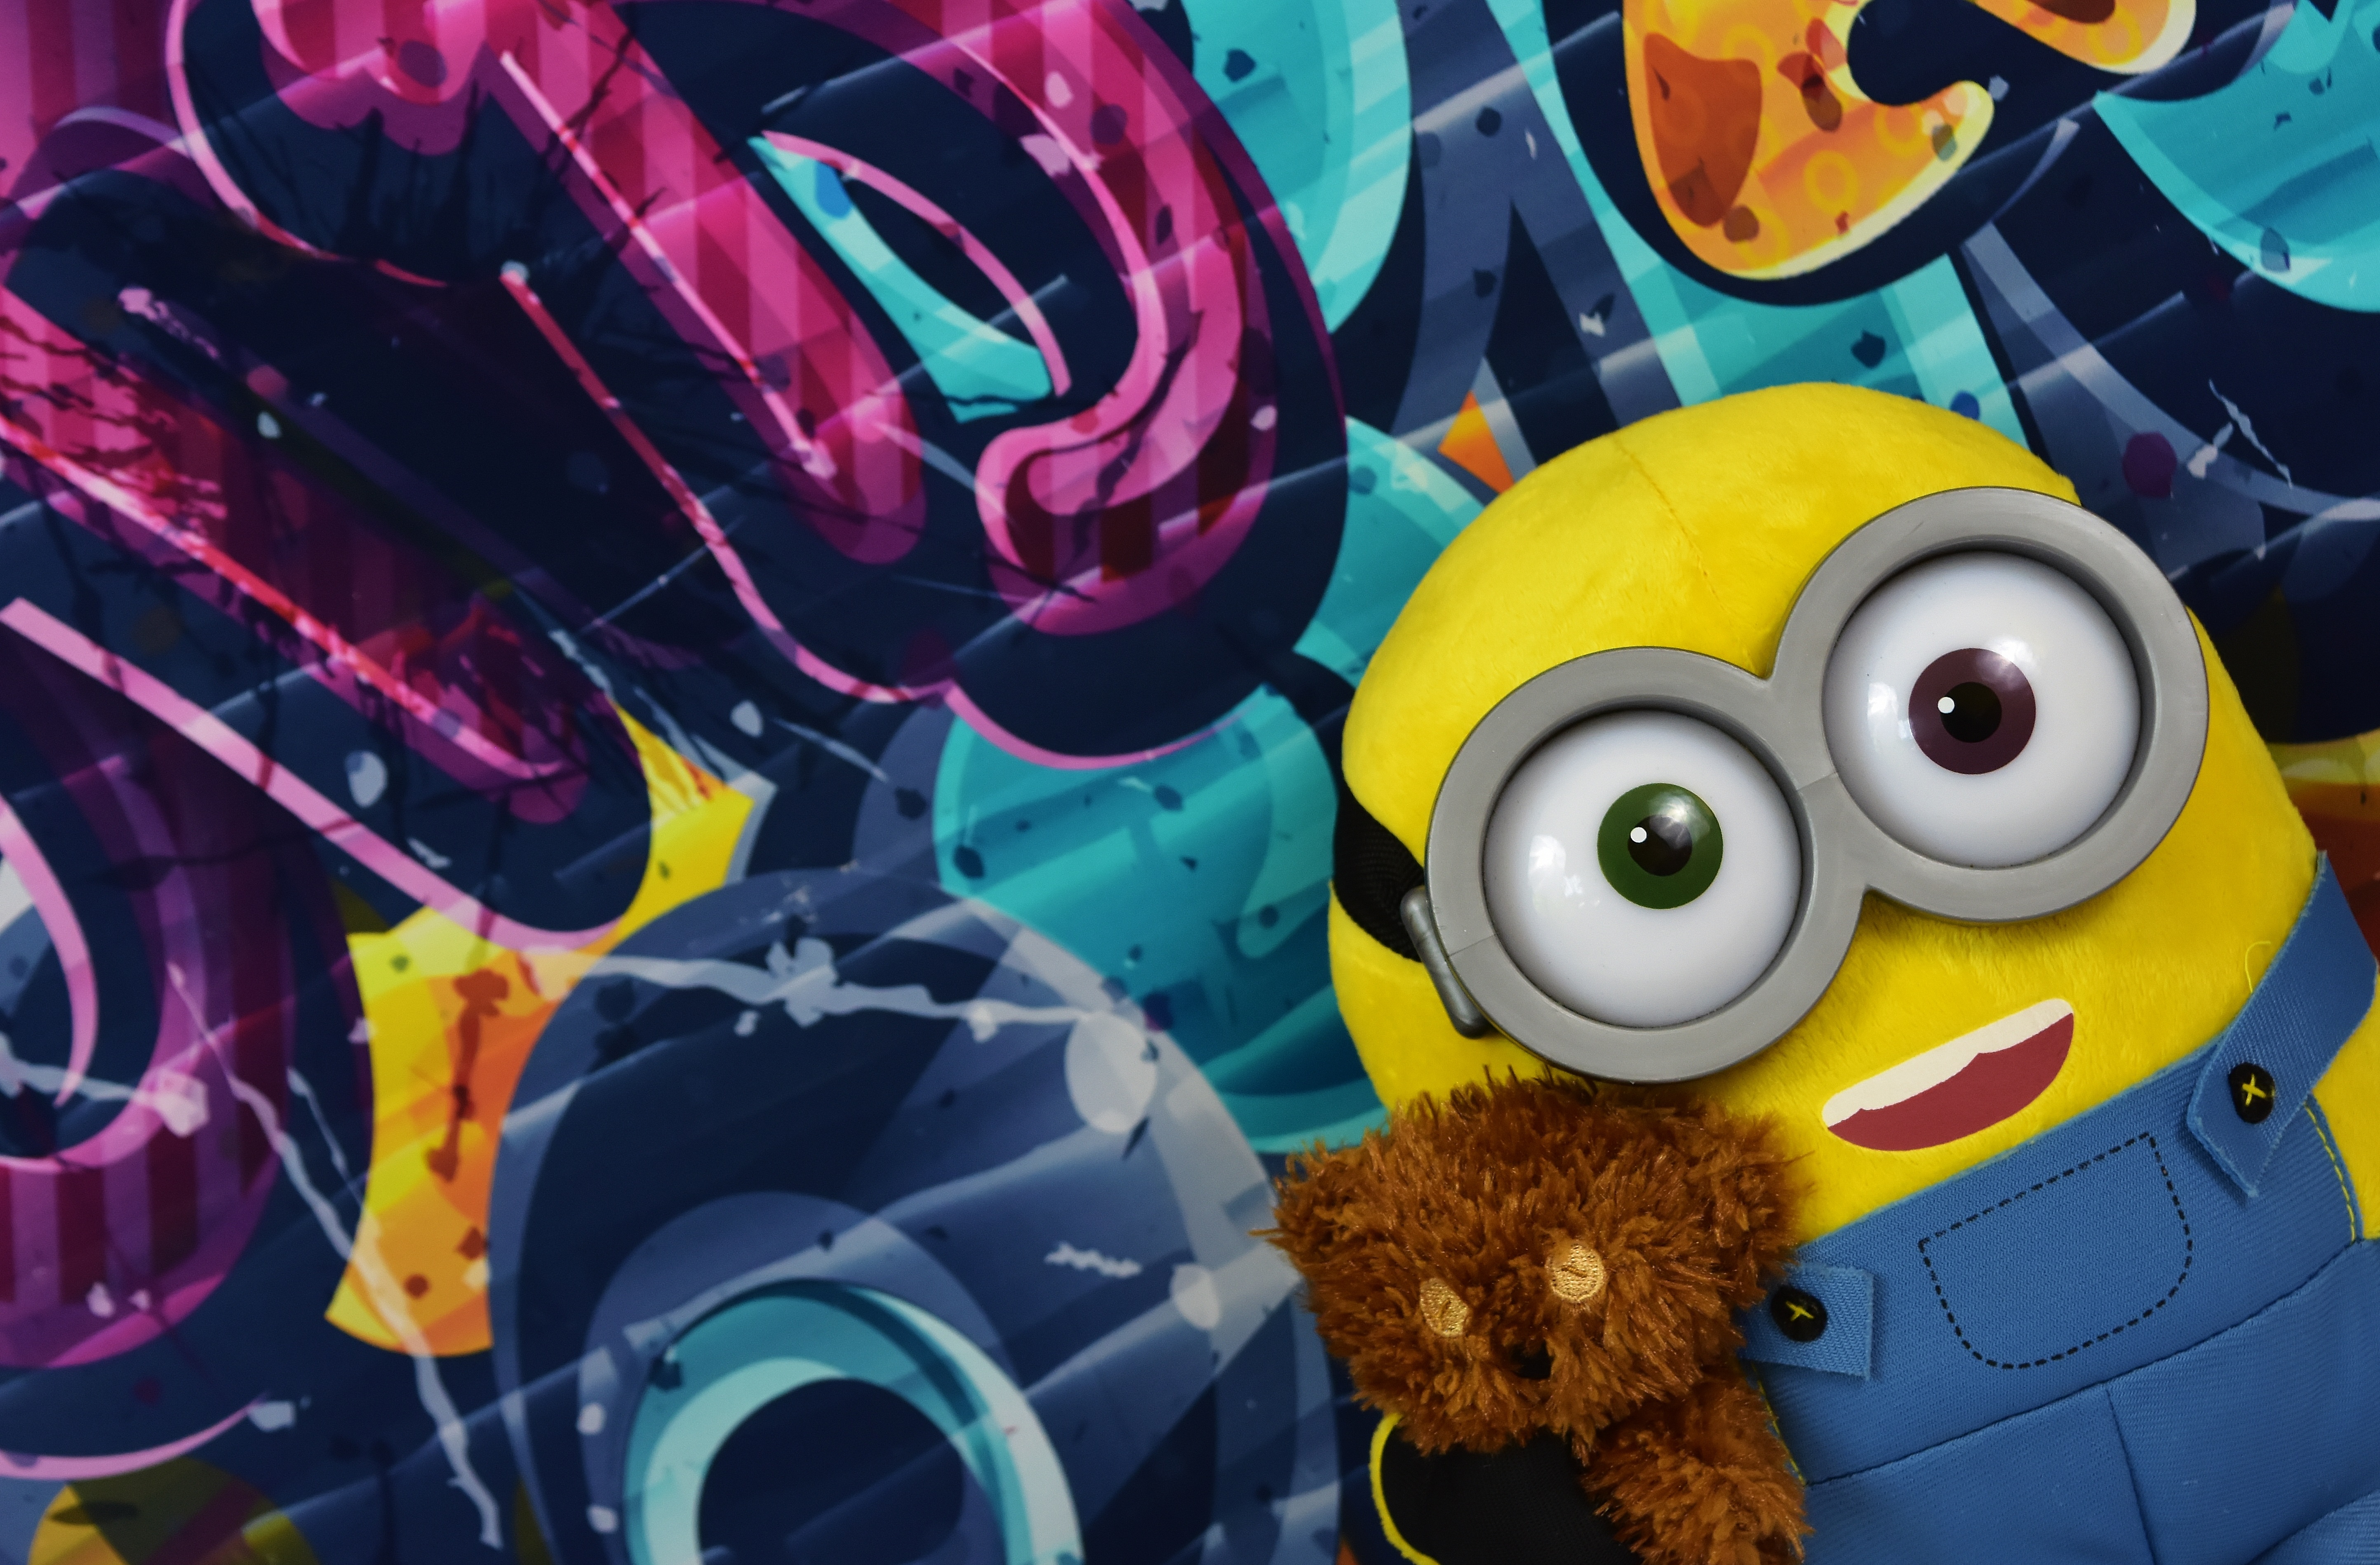
flower, color, colorful, graffiti, art, fun, figure, illustration, toys, funny, teddy, minion, screenshot, soft toy